Cephalonia

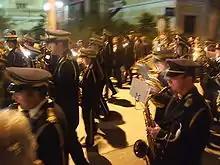
The Lixouri Philharmonic Orchestra during Easter.

The primary agricultural occupations are animal breeding and olive growing, with the remainder largely composed of grain and vegetables. Most vegetable production takes place on the plains, which cover less than 15% of the island, most of which is rugged and mountainous, suitable only for goats. Less than a quarter of the island's land is arable.